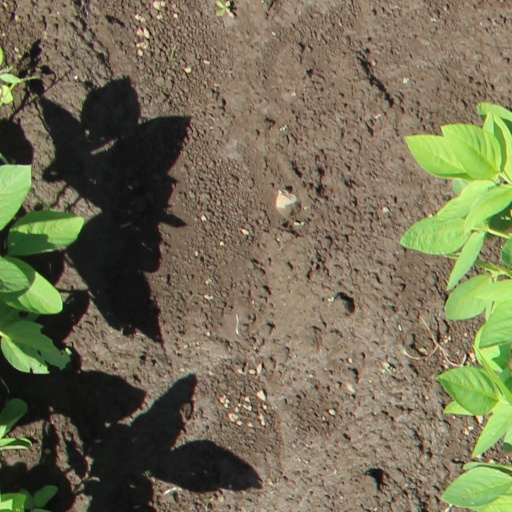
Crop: soybean